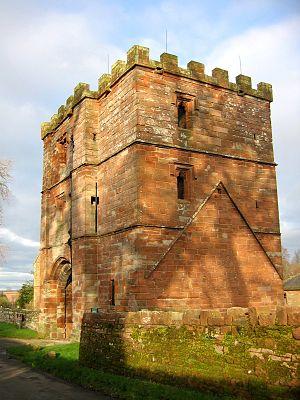
Le prieuré de Wetheral est un ancien prieuré de l’Ordre de Saint-Benoît situé dans la commune britannique de Wetheral, dans le comté anglais de Cumbria. Il n’en reste que l’entrée principale, qui fait partie des propriétés de l’English Heritage.